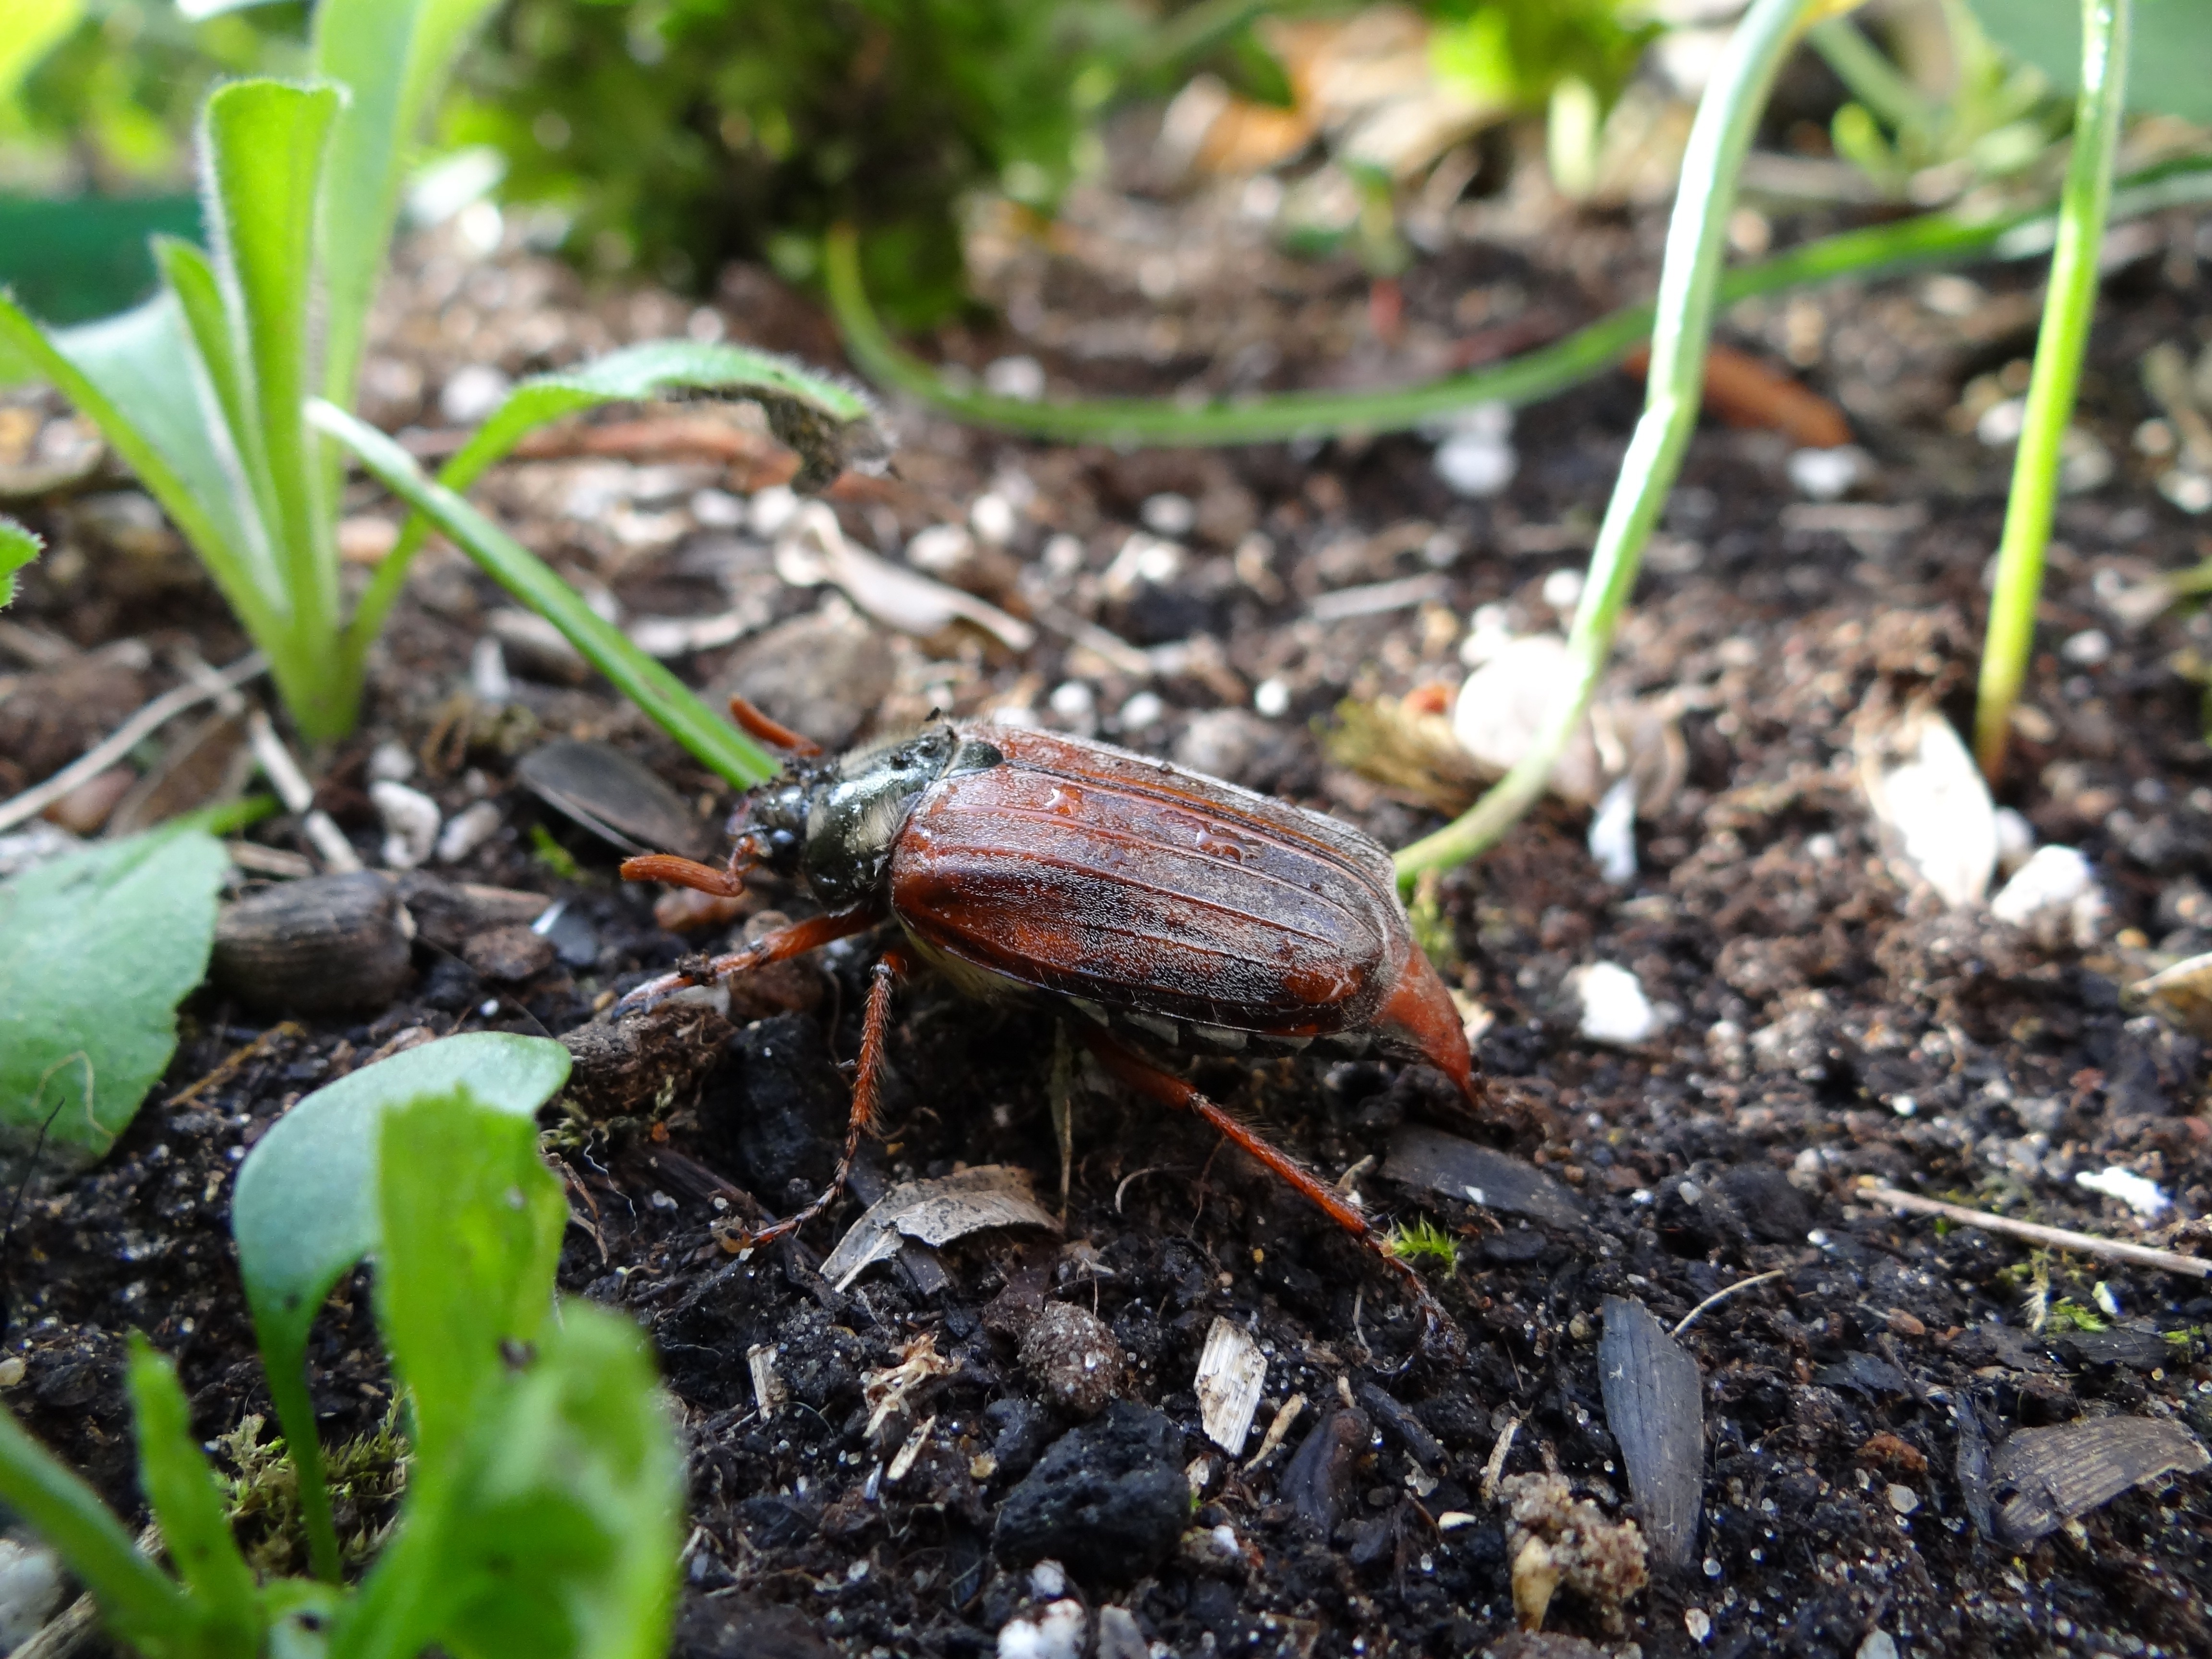
nature, wildlife, food, insect, brown, ladybug, fauna, invertebrate, animals, macro photography, arthropod, krabbeltier, maik fer